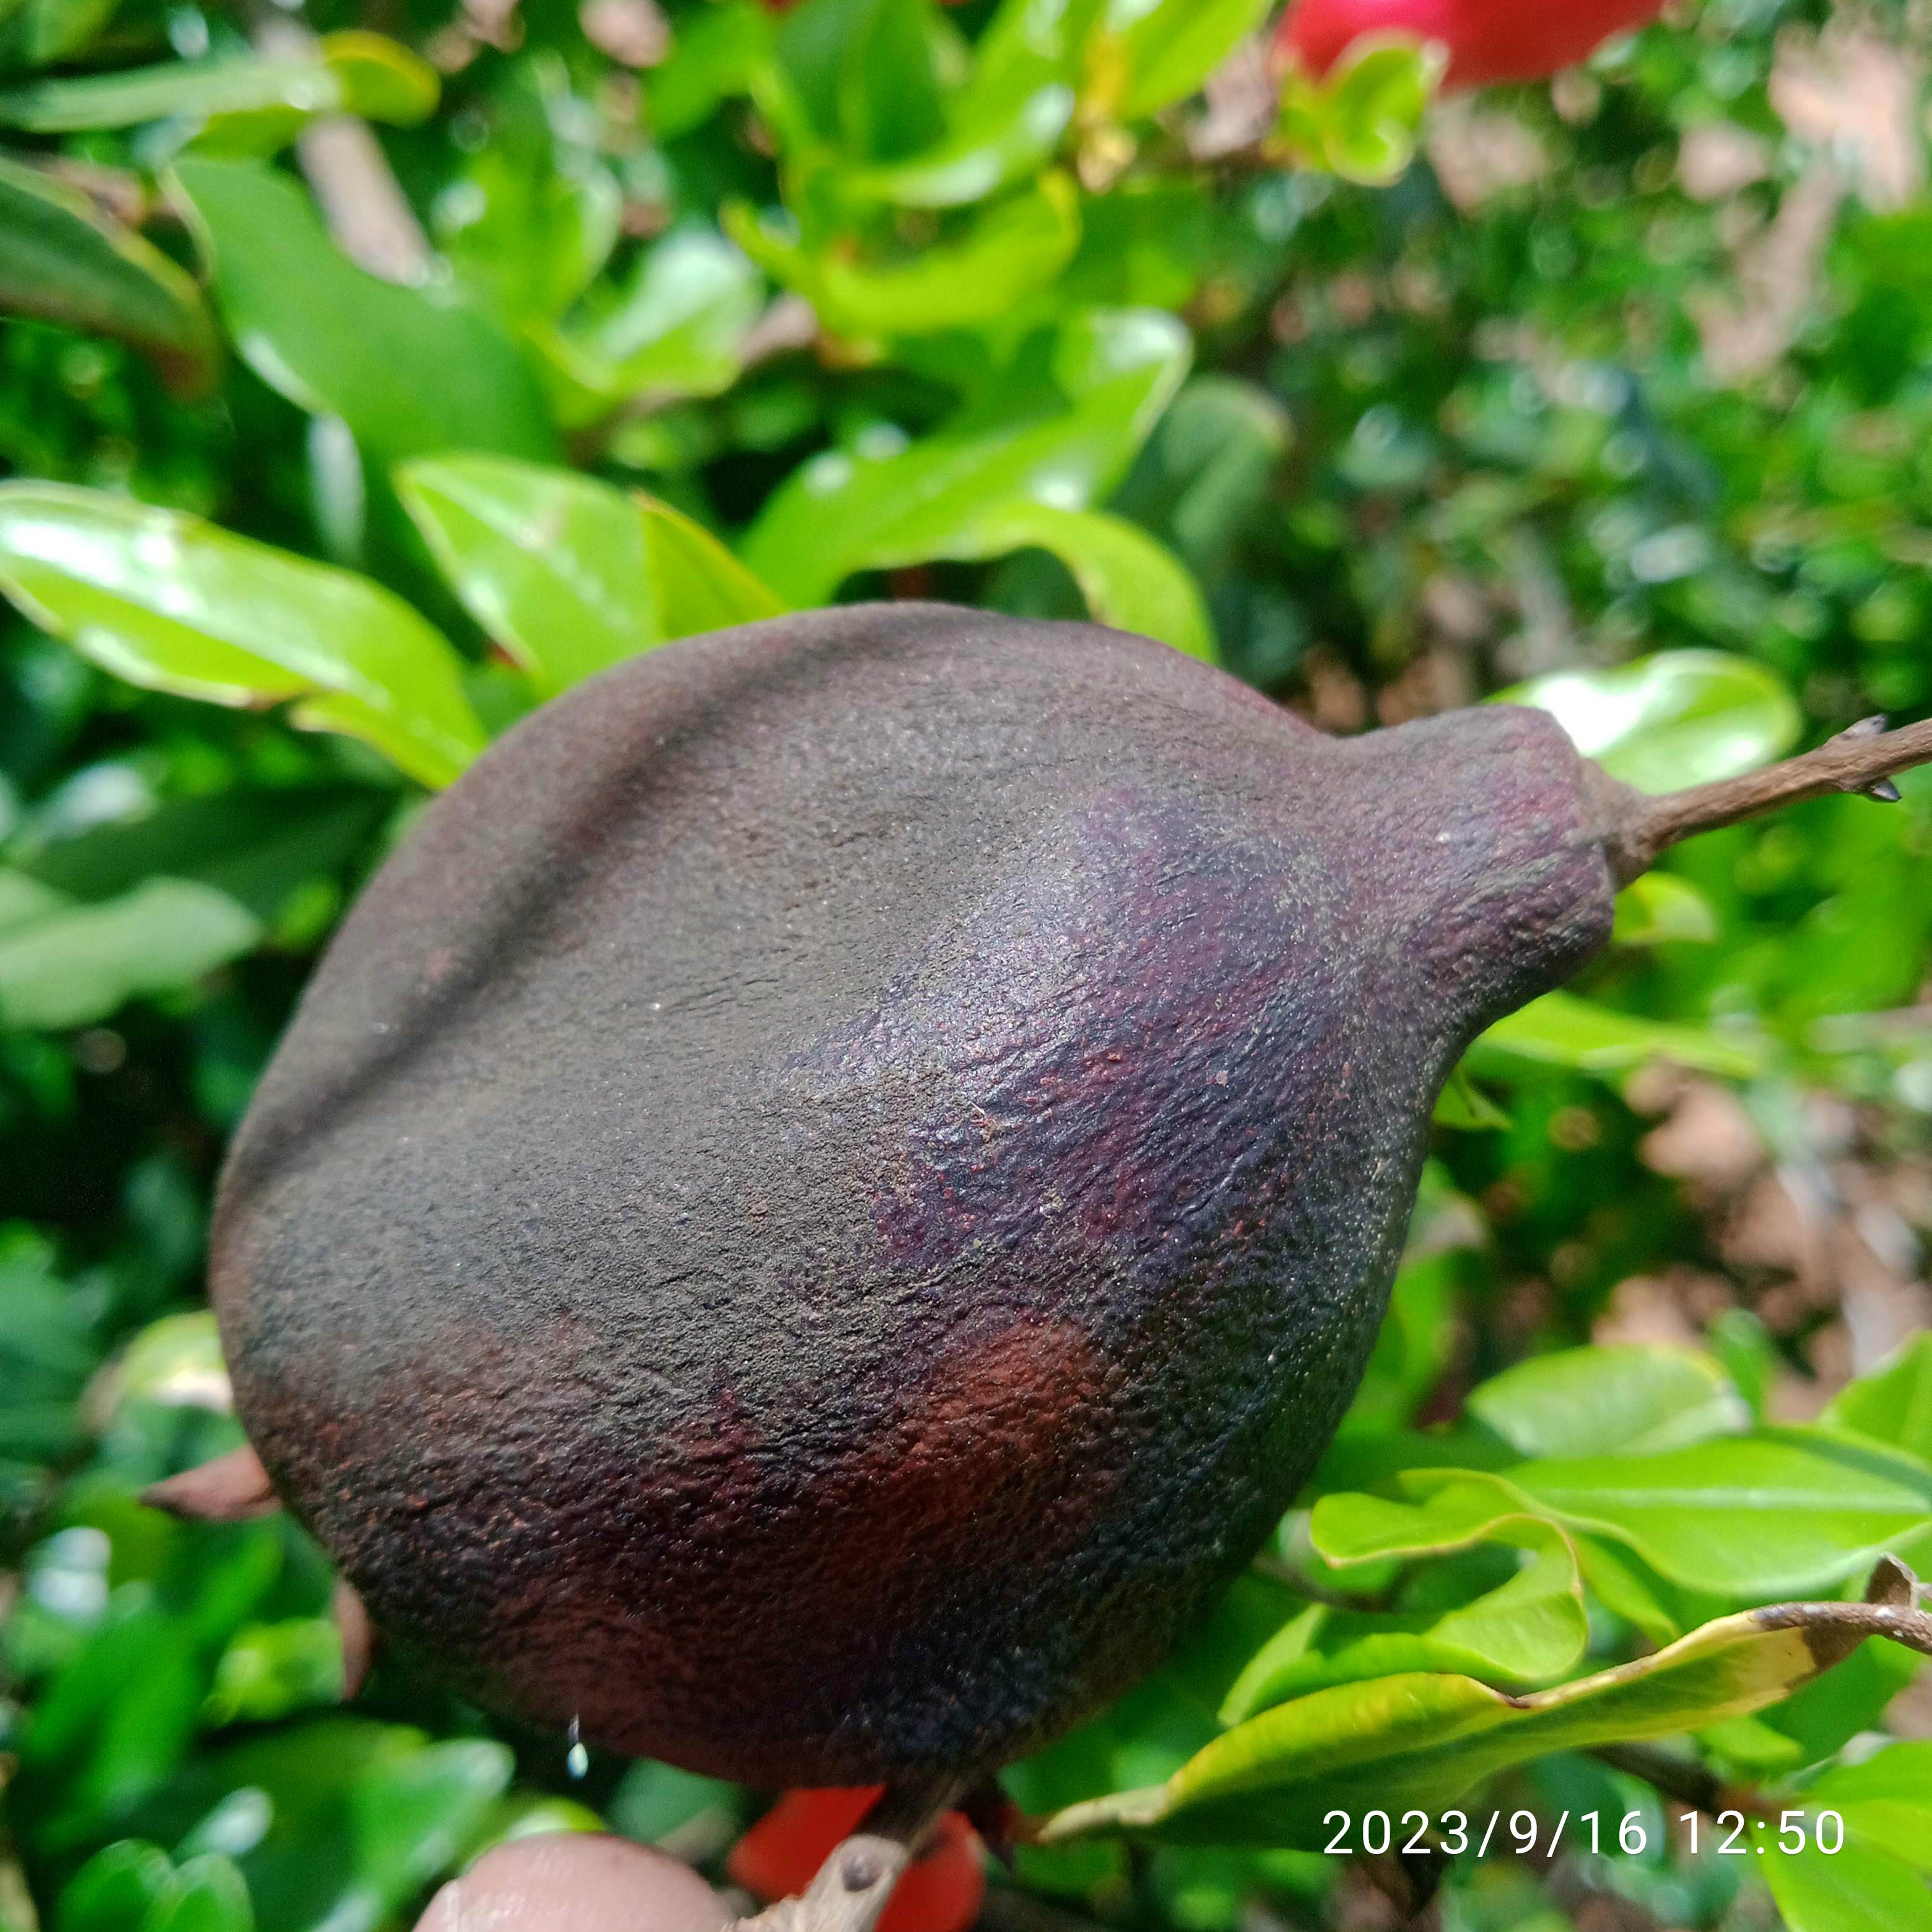
Label: Alternaria